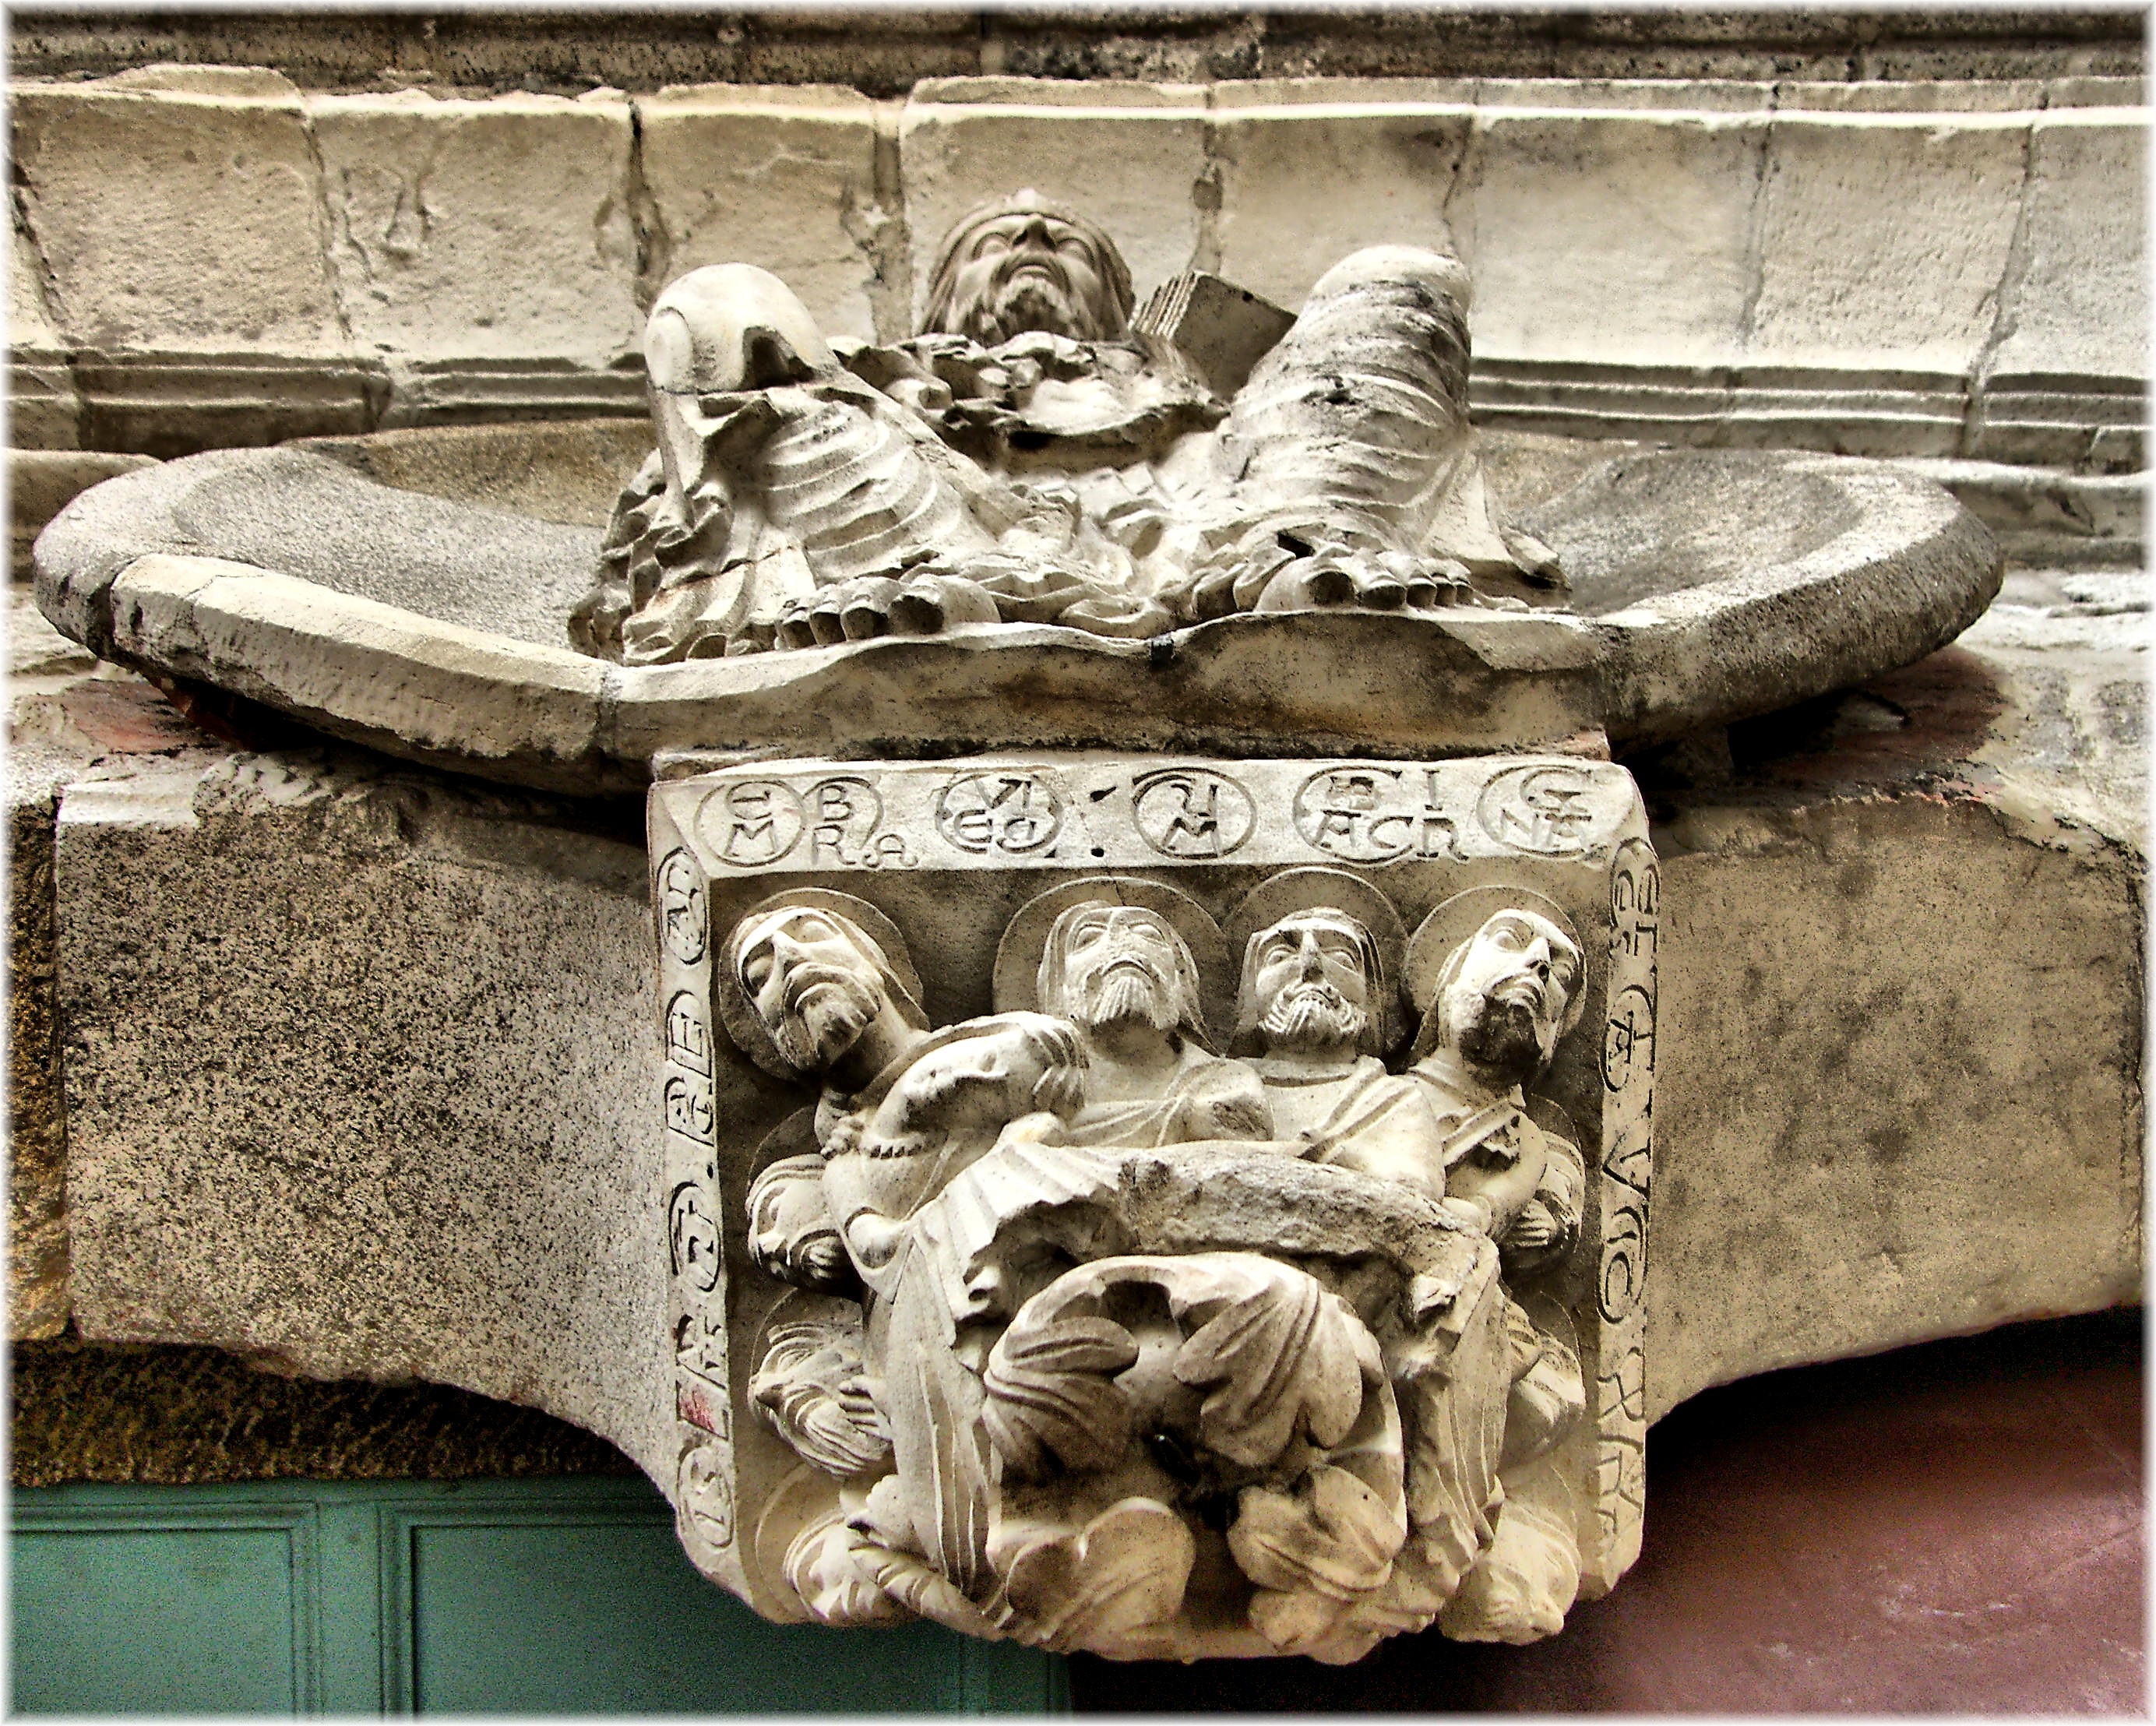
wood, monument, statue, gargoyle, sculpture, art, temple, fountain, history, carving, relief, water feature, stone carving, ancient history